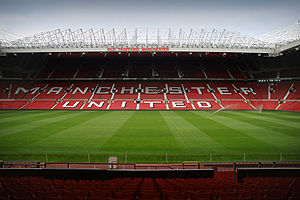
Manchester United F.C.
Manchester United Football Club er en engelsk fodboldklub fra Manchester, der spiller i den engelske Premier League. Klubben blev grundlagt under navnet Newton Heath LYR Football Club i 1878 og skiftede navn til Manchester United Football Club i 1902. I 1910 flyttede klubben ind på Old Trafford.